Streatham

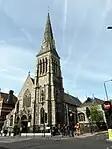
RC Church of the English Martyrs, Streatham

This long run of matching red-brick parades, topped with high red-brick 'Dutch gables' and decorative chimney stacks all enlivened by decorative plasterwork, banded brickwork and multiform timber sash and tripartite dormer windows, was noted by Pevsner. Wheeler's comprehensive development also included "Streatham Hall", which served for some time as the local town hall in the early 1900s, standing at 344 Streatham High Road between 1888 and its demolition in 1980.